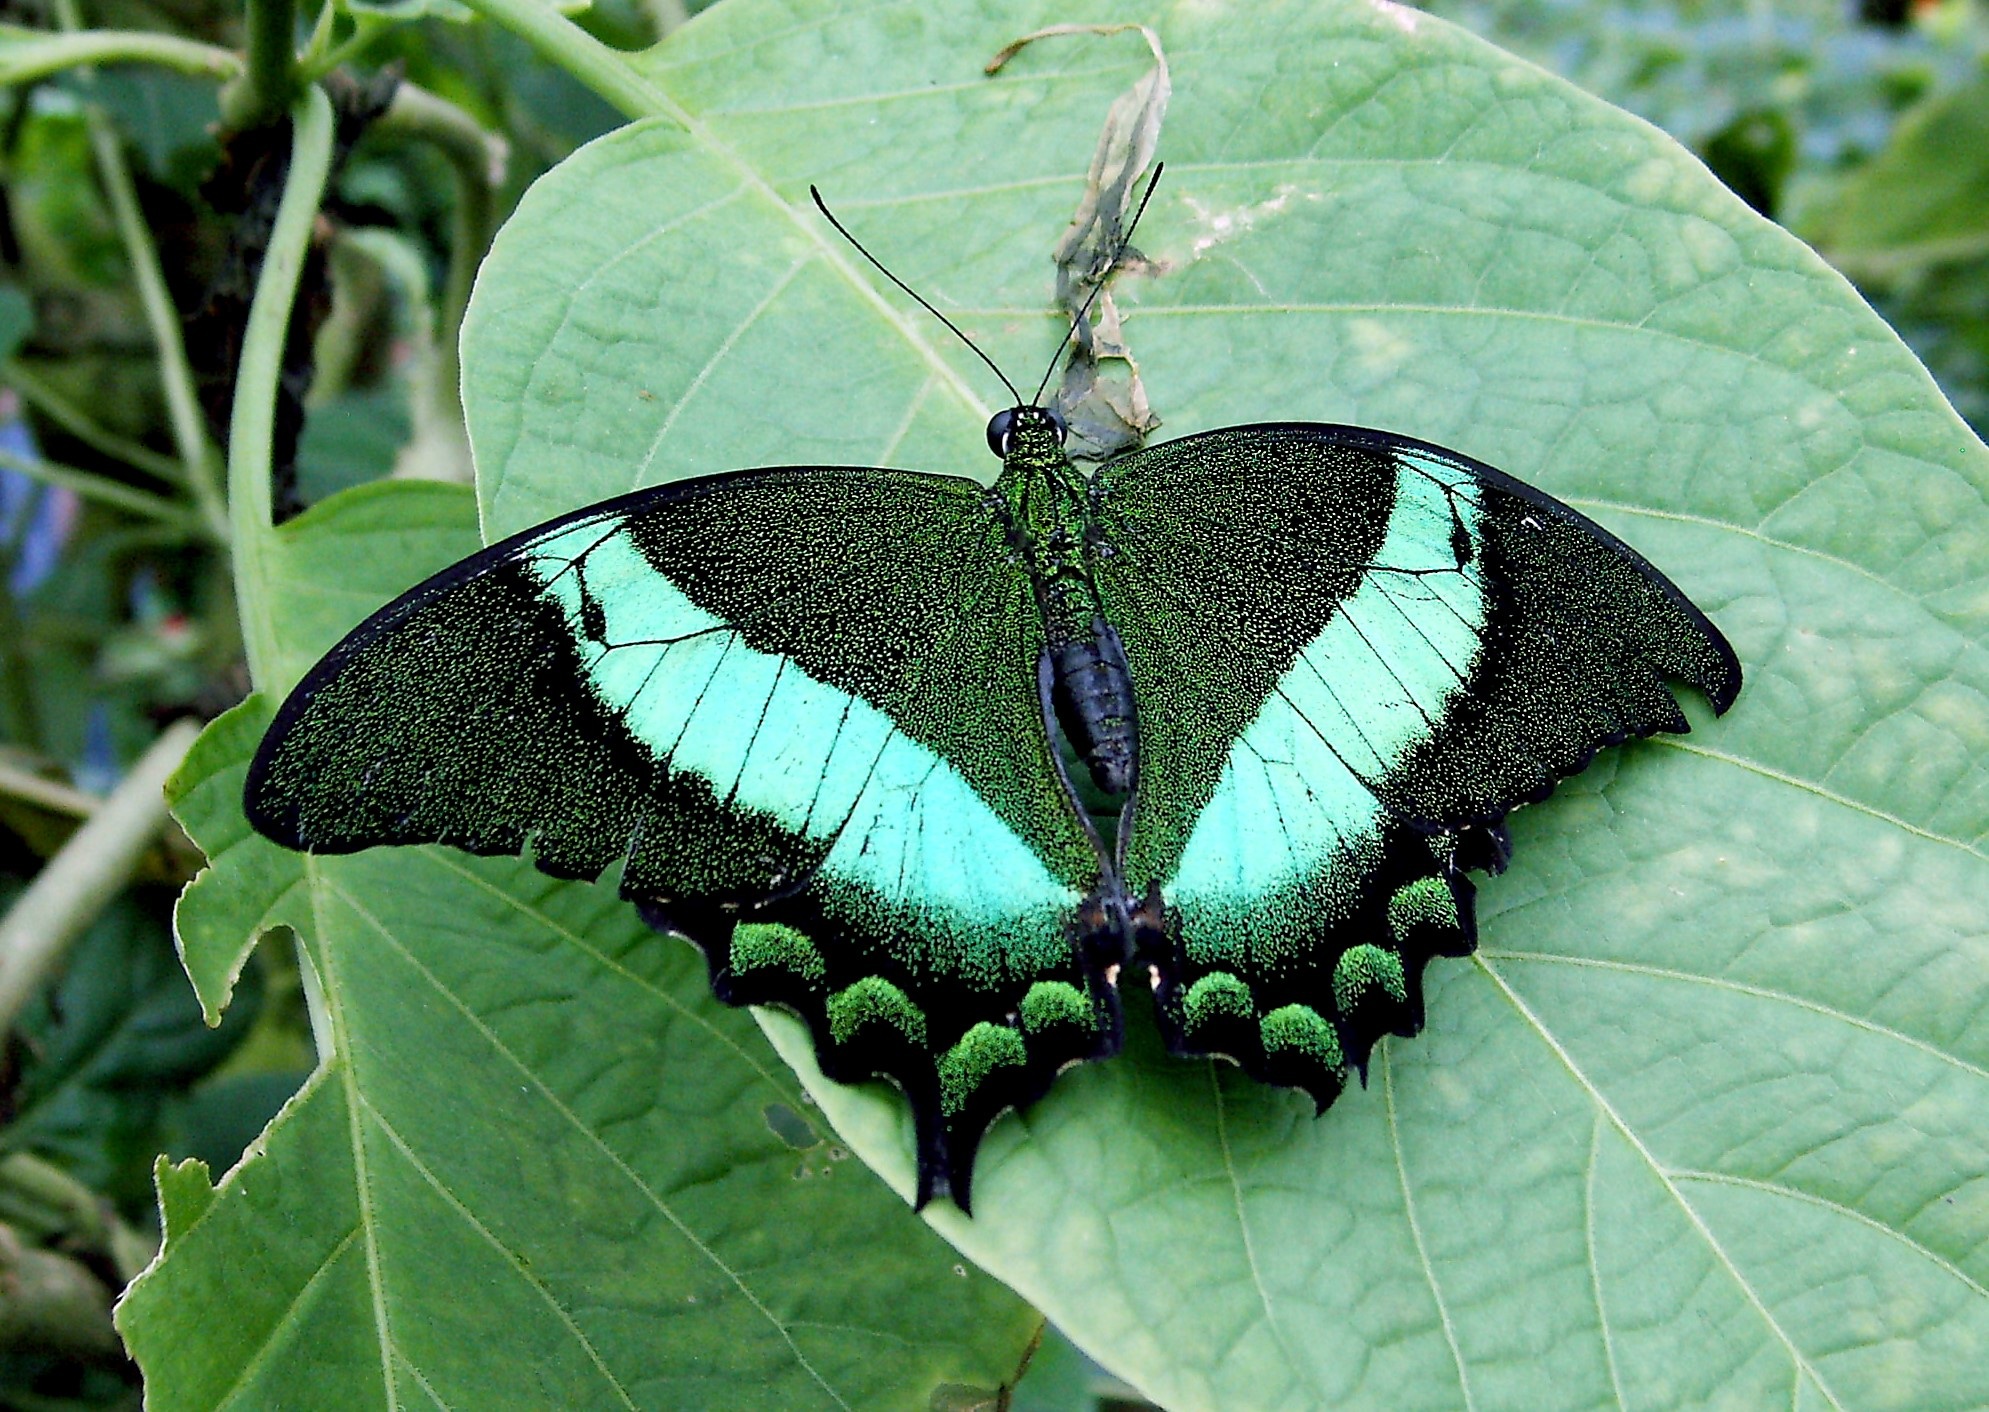
nature, wing, leaf, flower, green, insect, botany, butterfly, fauna, invertebrate, arthropod, pollinator, drexel, moths and butterflies